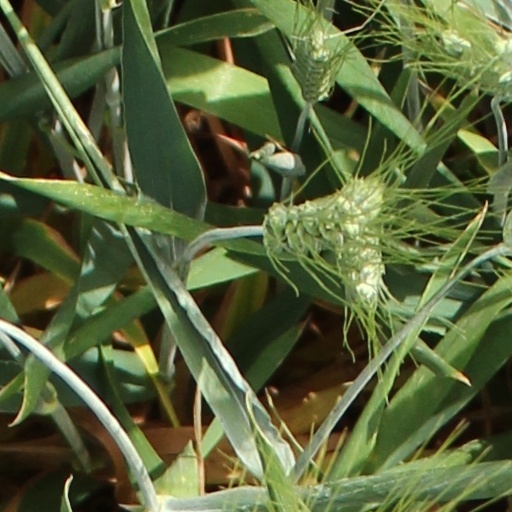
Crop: wheat